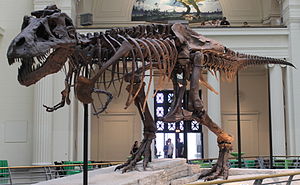
Meteoritnedslag
Dinosaurernes udslettelse, her vist "Sue", skelettet af en Tyrannosaurus
Et meteoritnedslag er et nedslag af et objekt fra himmelrummet. Stjerneskud er indtrængen i atmosfæren af små partikler på størrelse med sandkorn eller mindre, der ikke overlever turen ned gennem atmosfæren. Større objekter fra himmelrummet overlever turen gennem atmosfæren og findes på Jordens overflade. Årligt sker der nu i gennemsnit omkring 5 meteoritnedslag på Jorden, der observeres og registreres i Meteoritical Bulletin.